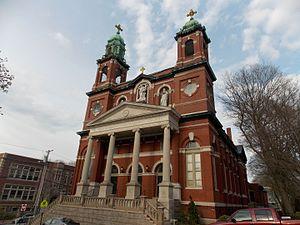
Portland est une ville du nord-est des États-Unis, la plus peuplée de l'État du Maine et siège du comté de Cumberland. Sa population s’élevait à 66 194 habitants lors du recensement de 2010, estimée à 66 882 habitants en 2017. L'aire métropolitaine du Grand Portland abrite 519 900 habitants, soit plus d'un tiers de la population totale de l'État. Le nouveau port de la ville en pleine renaissance est devenu le premier port de la Nouvelle-Angleterre.